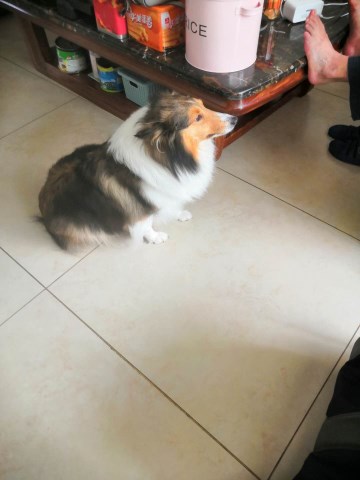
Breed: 274-n000110-Shetland_sheepdog